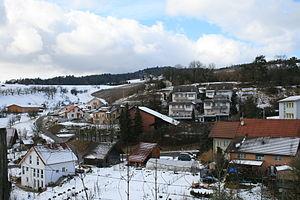
Elfingen est une commune suisse du canton d'Argovie, située dans le district de Brugg.